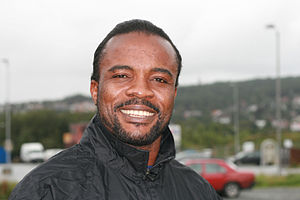
Peter Ijeh
Peter Ijeh er en tidligere nigeriansk professionel fodboldspiller. Hans sidste klub var GAIS i Sverige. Han havde forinden spillet for Syrianska FC. Hans position på banen er i angrebet.